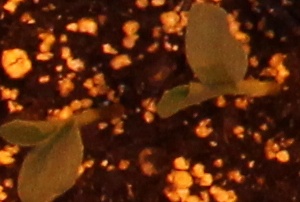
Label: Corn